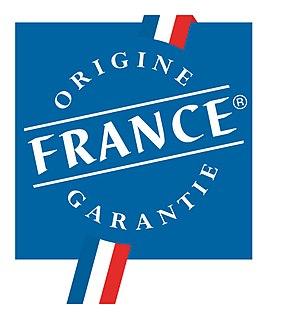
Le label Origine France Garantie assure aux consommateurs la traçabilité d'un produit en donnant une indication de provenance claire et objective.
Origine France Garantie ou OFG est une marque commerciale créée en mai 2011.